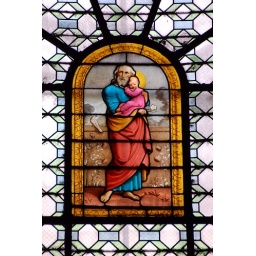
Stained glass window in the church of Saint-Sulpice in Paris.